Pathini Deivam

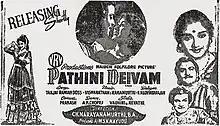
Film poster

Pathini Deivam is a 1957 Indian Tamil-language film directed by Ch. Narayanamurthi. The film stars Gemini Ganesan and Savithri.